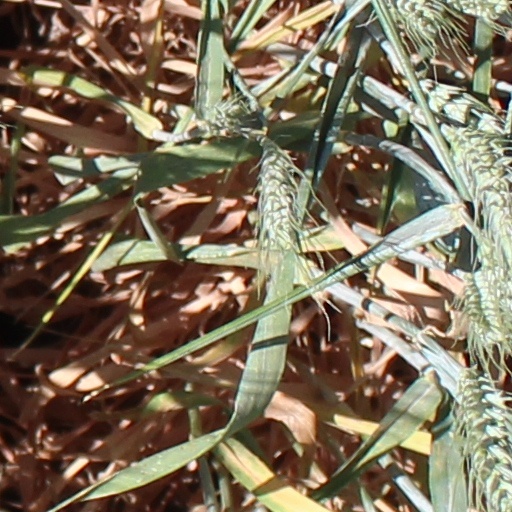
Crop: wheat